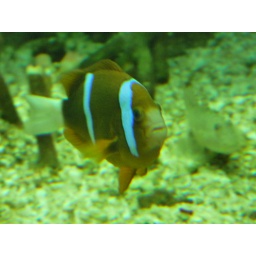
Nemo in the aquarium that makes up a wall of the toilets in Zinc bar and restaurant